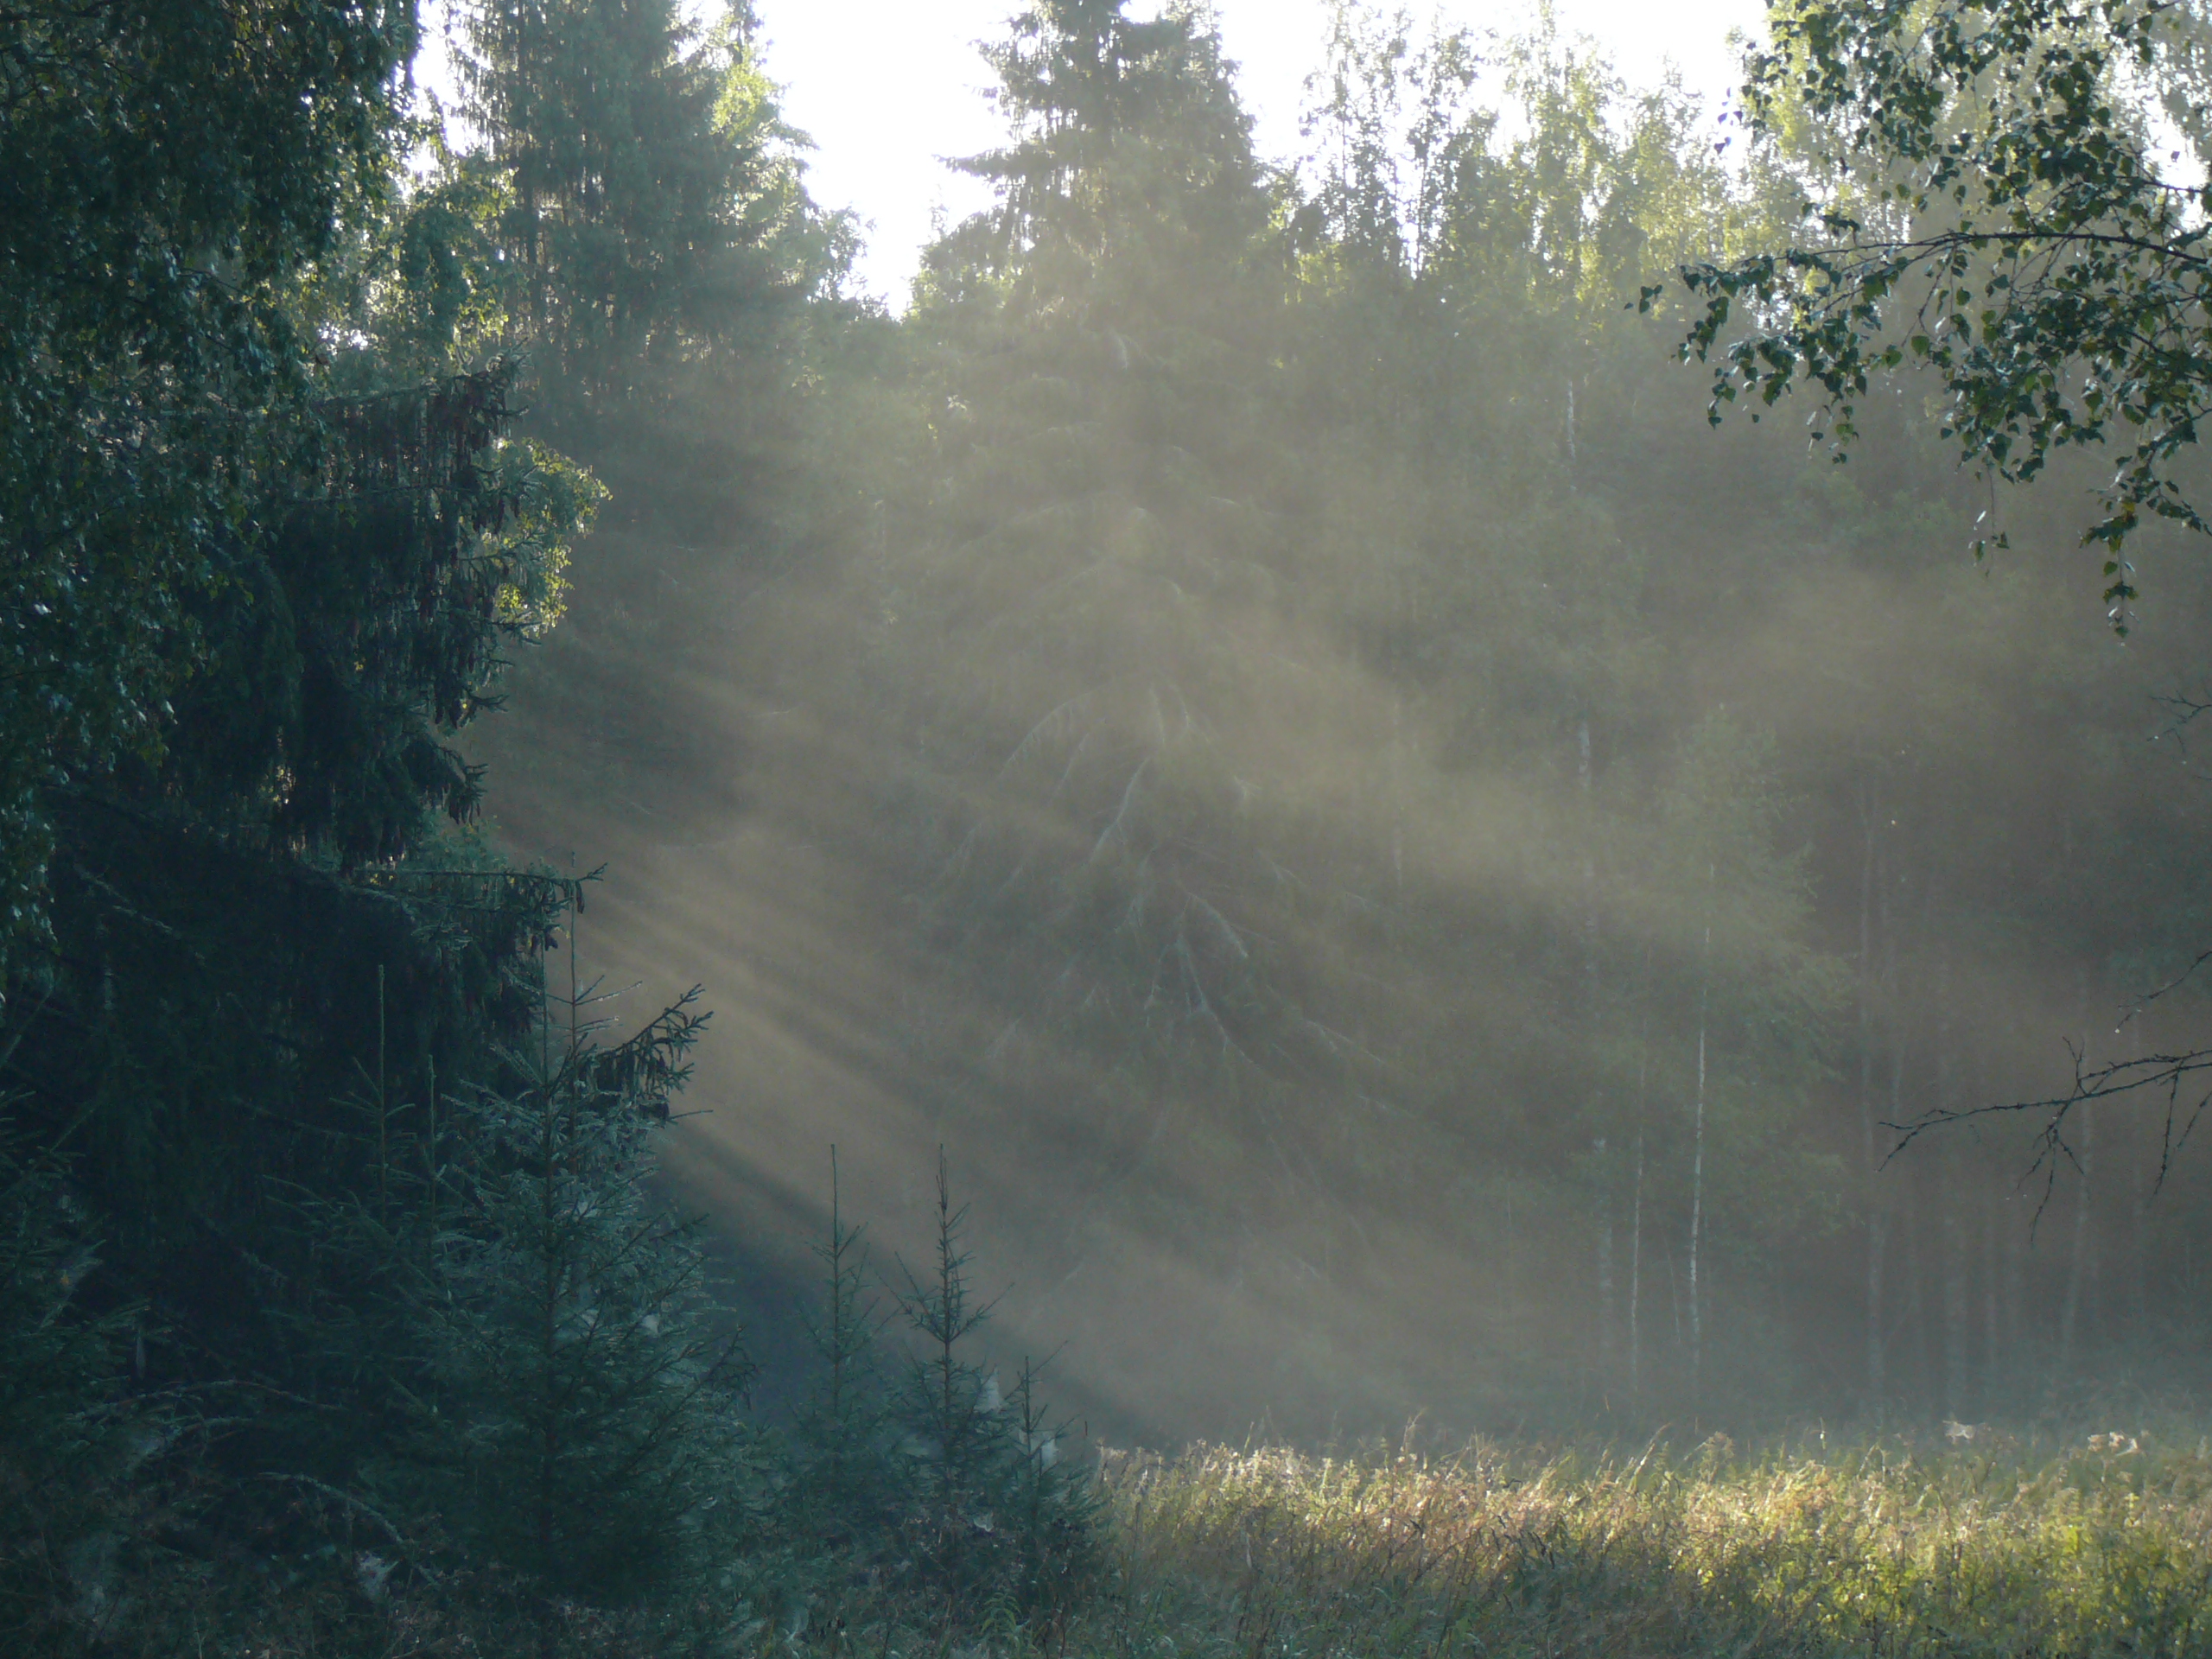
images, plant, atmosphere, cloud, ecoregion, sky, tree, natural landscape, wood, sunlight, atmospheric phenomenon, grass, fog, landscape, haze, road, twig, mist, forest, woodland, hill, temperate broadleaf and mixed forest, winter, grassland, spruce fir forest, evergreen, jungle, freezing, nature reserve, wildlife, conifer, old growth forest, temperate coniferous forest, evening, tropical and subtropical coniferous forests, Northern hardwood forest, reflection, rainforest, horizon, lens flare, valdivian temperate rain forest, darkness, autumn, fir, pine, pine family, trail, prairie